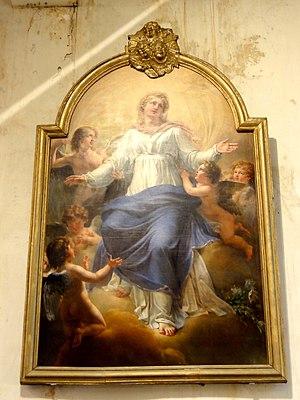
Tableau - Assomption de la Vierge Marie, par L.-F. Gosse.
L'église Notre-Dame-de-l’Assomption est une église catholique paroissiale située à Vauréal, dans le Val-d'Oise, en France. La paroisse a été érigée en 1253, mais la première église a été incendiée par les Anglais en 1432, pendant la guerre de Cent Ans. Elle a été remplacée par un nouvel édifice de style gothique flamboyant, dont la construction a probablement débuté à la fin du XVᵉ siècle. Au moment de la dédicace, en 1561, la majeure partie de l'église est sans doute terminée depuis plusieurs années, mais le clocher et la façade sont de style Renaissance et probablement postérieurs. Les voûtes de la nef et de ses bas-côtés n'ont jamais été réalisées. L'église Notre-Dame est inscrite monument historique depuis 1926. Elle répond à un plan très simple, et ne présente architecturalement rien de particulièrement remarquable, mais est assez homogène et représentative des reconstructions après la guerre de Cent Ans. Certains éléments du mobilier sont intéressants. Depuis l'inauguration de l'église Sainte-Claire de Vauréal en 1995, l'église Notre-Dame est reléguée au second plan, et les messes dominicales se célèbrent actuellement le dimanche soir.